Episode 5276

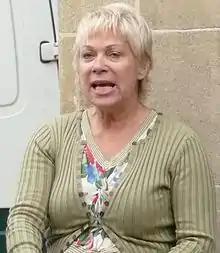
Denise Welch (pictured) was cast as Alison Slater for the episode, but dyed her hair brown for the role.

The episode was written by Daran Little, directed by Sophie Lifschutz, and executively produced by Dominic Treadwell-Collins. Denise Welch was cast as Alison Slater for a one-episode stint. Her casting was announced on 24 March 2016. Welch said of her casting, "It's a short stint but such a powerful role and I'm thrilled to be taking it on." Alison is the mother of transgender character Kyle Slater (Riley Carter Millington), though they have not seen each other since Kyle's transition from female to male. An "EastEnders" source said, "Alison is finding it difficult to accept her daughter is now her son and the storyline will follow her meeting Kyle for the first time. It will deal with very sensitive issues." Welsh had previously played the mother of a character who was dating a transgender character in "Boy Meets Girl", so was "fascinated" about the "EastEnders" role, which she said "represents a different attitude" to her "Boy Meets Girl" character. She said she was "very proud and honoured to now be part of this storyline in "EastEnders"" and found filming on the Albert Square set "bizarre" and "exciting" because she had been watching "EastEnders" for many years. Welsh said the episode was a "wonderful episode, brilliantly written by Daran Little" and said that her part in it is "a storyline that happens very quickly. This has got a beginning, a middle and an end in this episode". Welch's hair was dyed brown for the episode, which Welch said was because she wanted "a change" and she did not want to wear a wig, and she spent an hour in the make-up department in preparation for filming the episode.